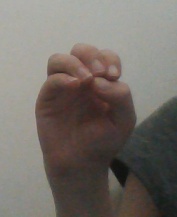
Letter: ha